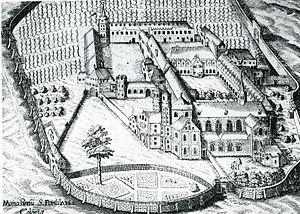
Saint-Pantaléon, située dans le Sud de la vieille ville de Cologne, est une église dont la construction remonte au premier âge roman. Dans la vieille ville de Cologne elle est une des douze grandes basiliques romanes placées sous la protection du Förderverein Romanische Kirchen Köln. L'église est consacrée à saint Pantaléon ainsi qu'à saints Côme et Damien. Pantaléon est la forme latine du nom grec Παντελεήμον que portait ce martyr de l'Antiquité tardive et qui signifie compatissant. Depuis le IXᵉ siècle un hospice était peut-être associé à cette église.